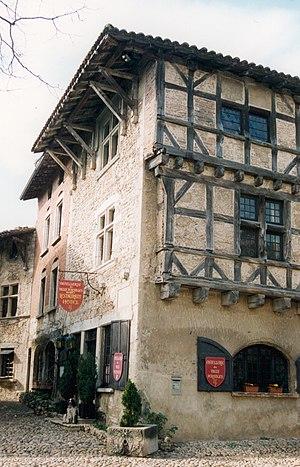
La cité médiévale de Pérouges ou encore le Vieux Pérouges est une ancienne ville médiévale fortifiée située à Pérouges dans le département de l'Ain en région Auvergne-Rhône-Alpes. Ses murailles datent des XIVᵉ et XVᵉ siècles et elle a conservé un grand nombre de maisons médiévales.
La galette au sucre de Pérouges est un type de tarte au sucre constituant une spécialité culinaire de la cité médiévale de Pérouges, dans le département de l'Ain, en France. Remontant au moins à 1912, elle fait l'objet d'une marque déposée.